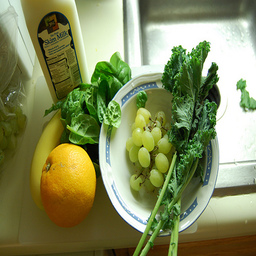
Label: peels